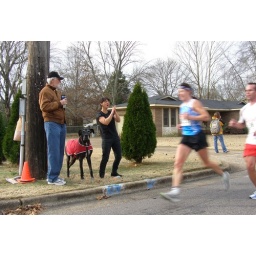
Nevertheless, the girl in black made up for it with enthusiasm. Her dog was named Zimbabwe.